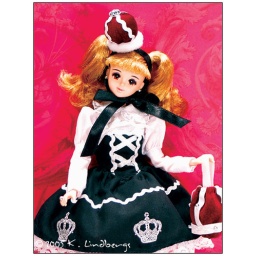
Summer 2005. A Fashion Collection Jenny in a cute EGL style dress with matching hat and bag.